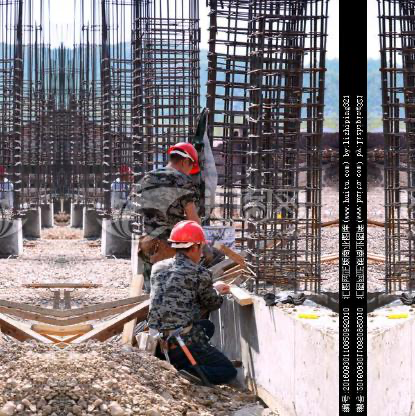
Objects in the image:
label: helmet
label: helmet